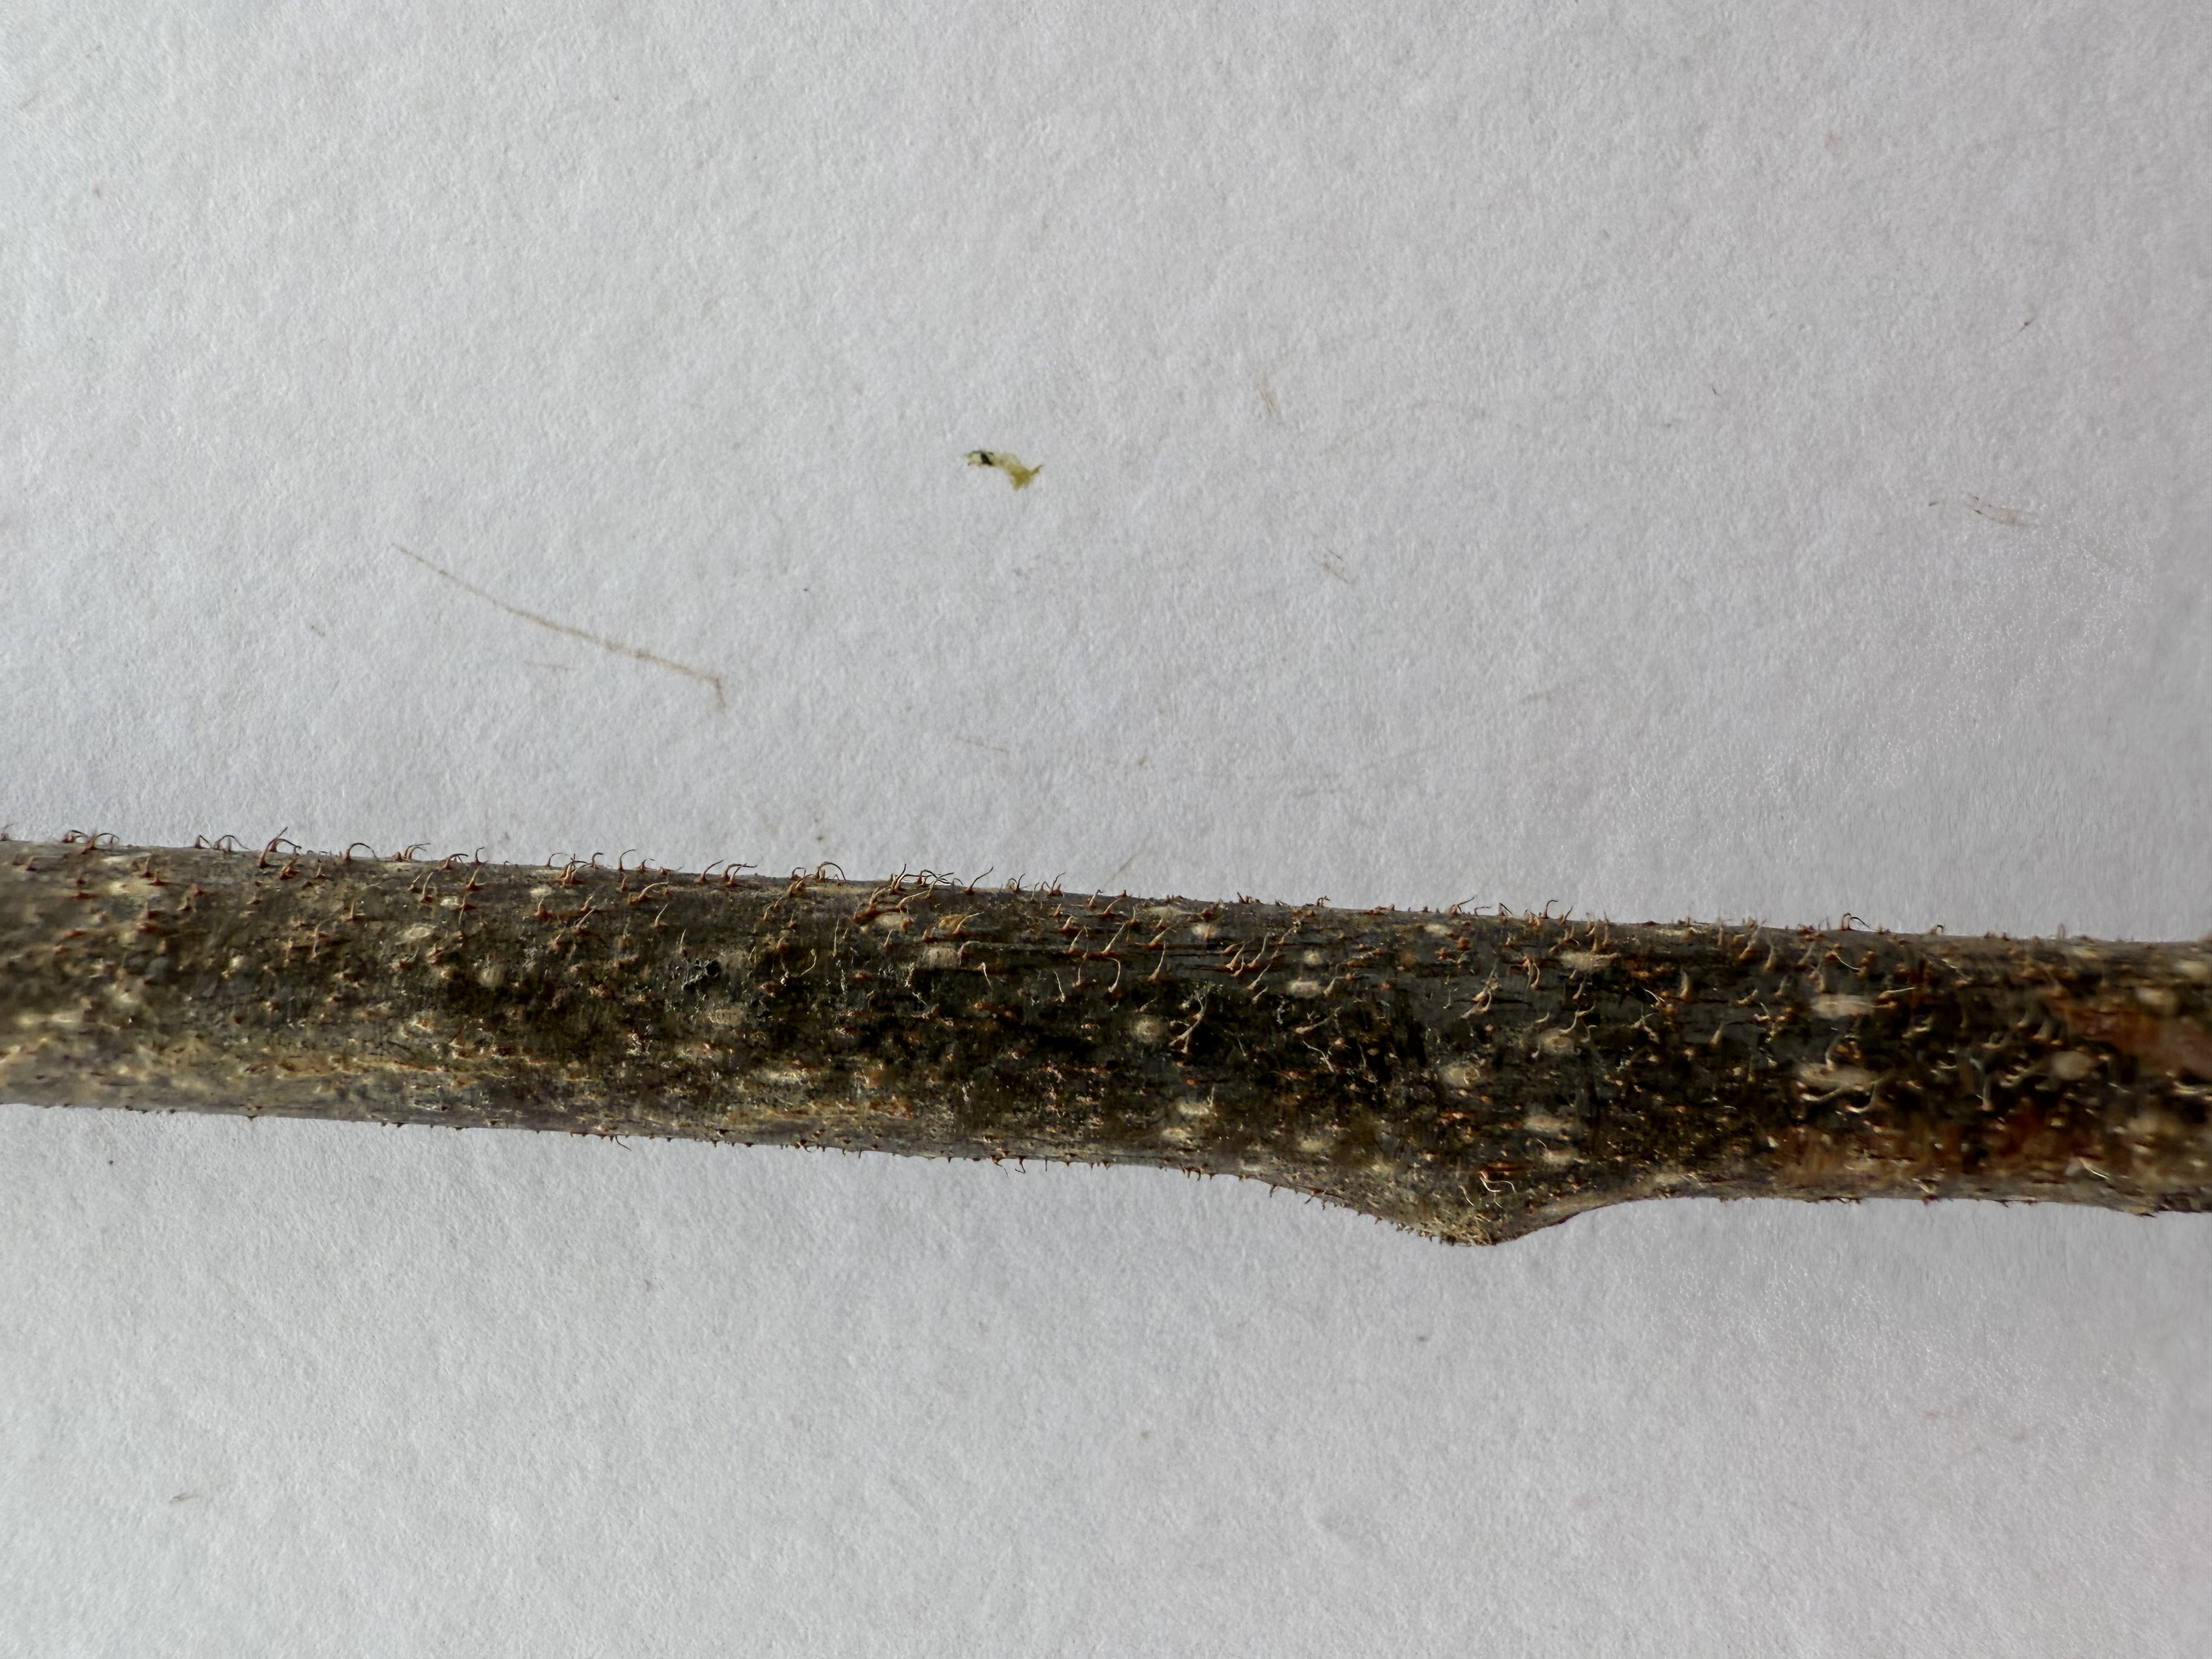
Variety: Kiwi